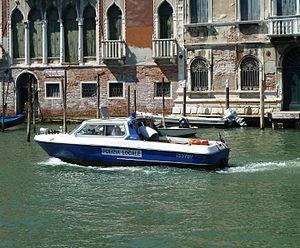
police fluviale